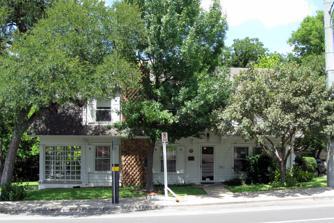
Building: J. Frank Dobie House
Country: United States of America
Year built: 1926
Historic house in Texas, United States United States historic place J. Frank Dobie House U.S. National Register of Historic Places Recorded Texas Historic Landmark Location 702 E. Dean Keeton, Austin, Texas , USA Coordinates 30°17′21″N 97°43′56″W / 30.28917°N 97.73222°W / 30.28917; -97.73222 Built 1926 NRHP reference No. 91000575 RTHL No. 14242 Significant dates Added to NRHP May 20, 1991 Designated RTHL 1991 The J. Frank Dobie House is a historic house in Austin, Texas built in the Colonial Revival style in 1925–26. The house was bought by J. Frank Dobie in 1926, and it contained the library and office where he did much of his writing. Until his death in 1964, Dobie used the house for informal entertaining with colleagues and students. It was acquired by the University of Texas at Austin in 1995, and currently houses the Michener Center for Writers. References Architecture portal